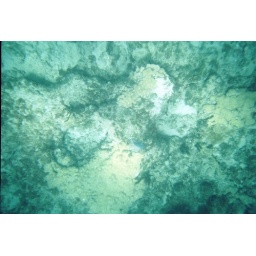
There's a small blue fish in the center